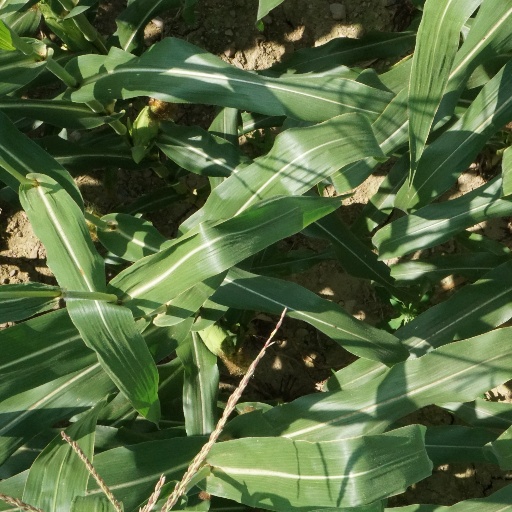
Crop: maize; corn